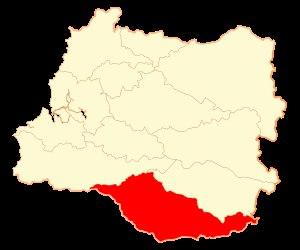
Río Bueno est une ville et une commune du Chili de la province de Ranco dans la région des Fleuves.